Garranlea

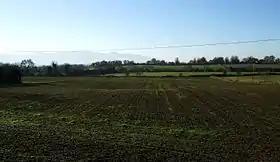
Garranlea countryside

Garranlea is a townland in the Roman Catholic parish of "New Inn and Knockgraffon" in County Tipperary, Ireland. It is in the civil parish of Knockgraffon. Like many Irish townlands, Garranlea is very old, and almost certainly dates to the Early Christian period, if not before. It was documented in the 1659 Down Survey undertaken by William Petty, and had at that time a population of twelve.